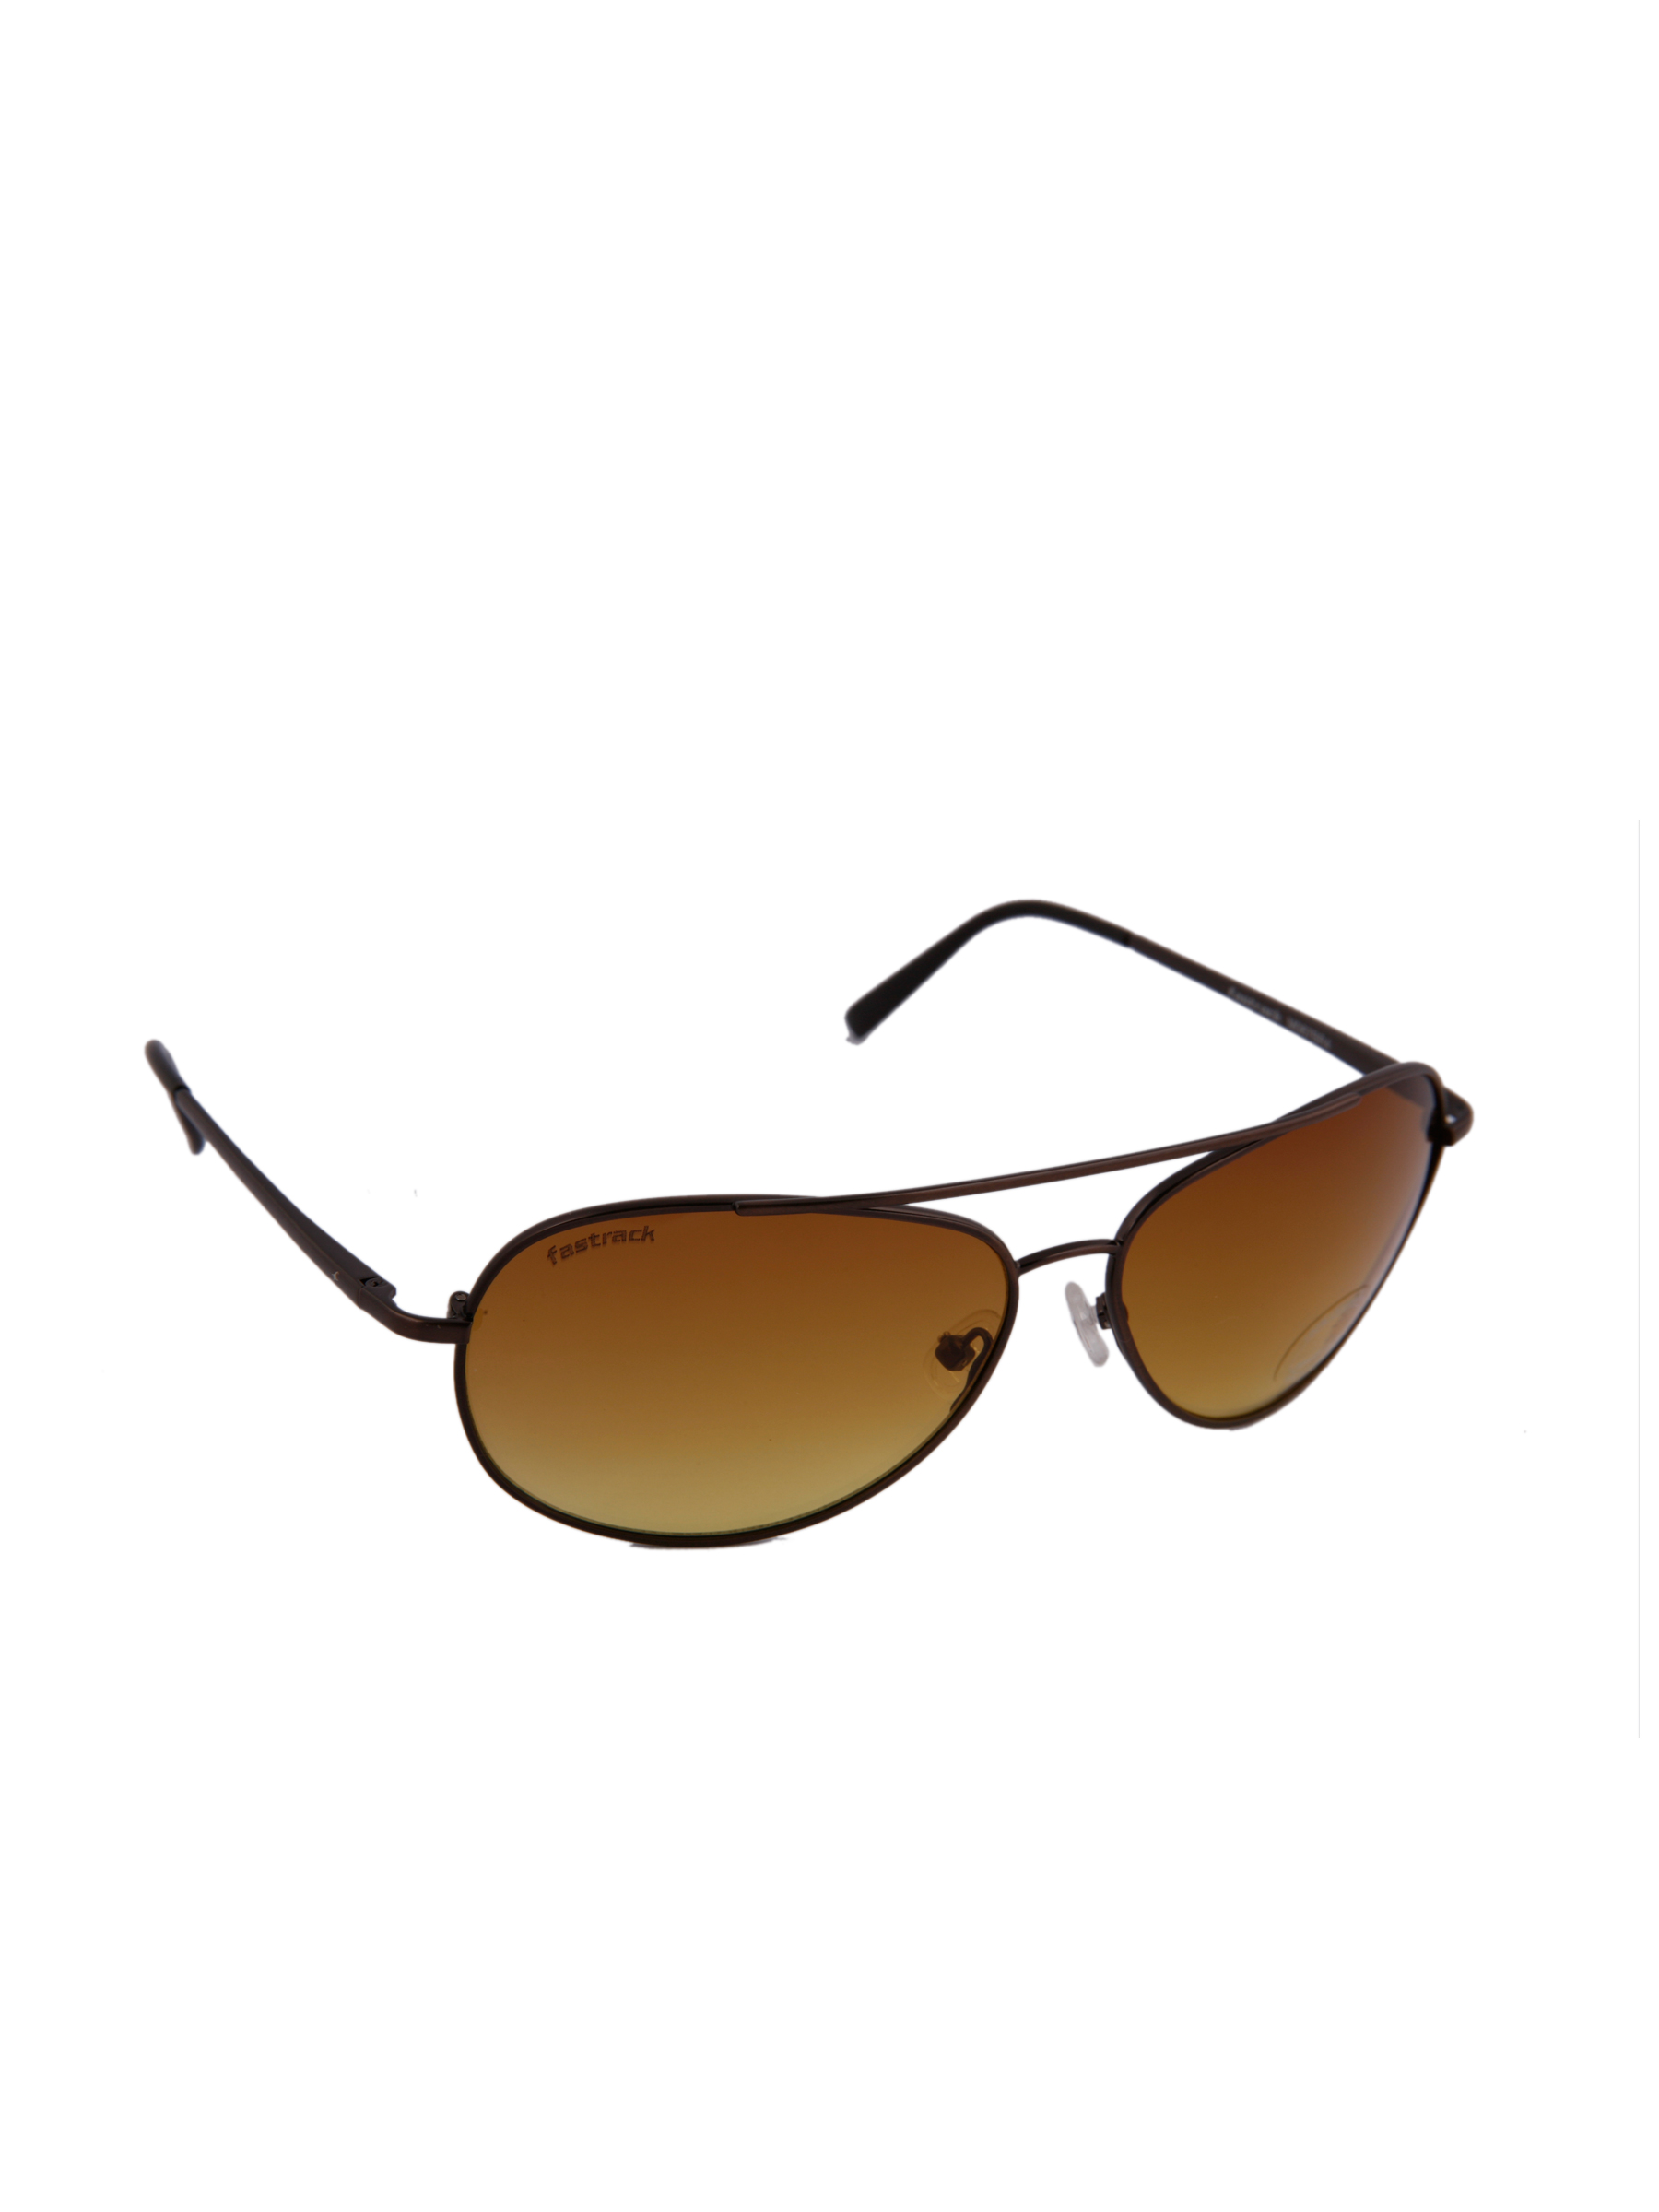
Fastrack Unisex Brown Sunglasses
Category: Accessories / Eyewear / Sunglasses
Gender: Unisex
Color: Brown
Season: Winter 2016
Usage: Casual